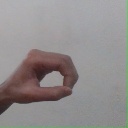
अक्षर: औ